Art of the American Southwest

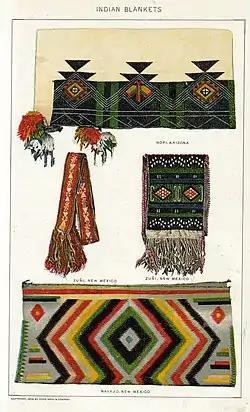
Illustration of a reversed-embroidered Hopi manta, Zuni woven sash, and Navajo loom woven blanket

Within the last millennium, Athabaskan peoples emigrated from northern Canada in the southwest. These include the Navajo and Apache. Sandpainting is an aspect of Navajo healing ceremonies that inspired an art form. Navajos learned to weave on upright looms from Pueblos and wove blankets that were eagerly collected by Great Basin and Plains tribes in the 18th and 19th centuries. After the introduction of the railroad in the 1880s, imported blankets became plentiful and inexpensive, so Navajo weavers switched to producing rugs for trade.